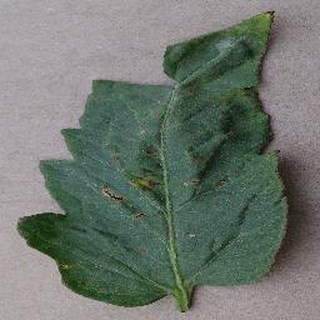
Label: tomato_bacterial_spot